Dariush Arjmand

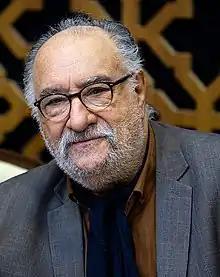
Arjmand in 2020

Dariush Arjmand (born 27 July 1944 in Mashhad, Iran) is an Iranian actor.